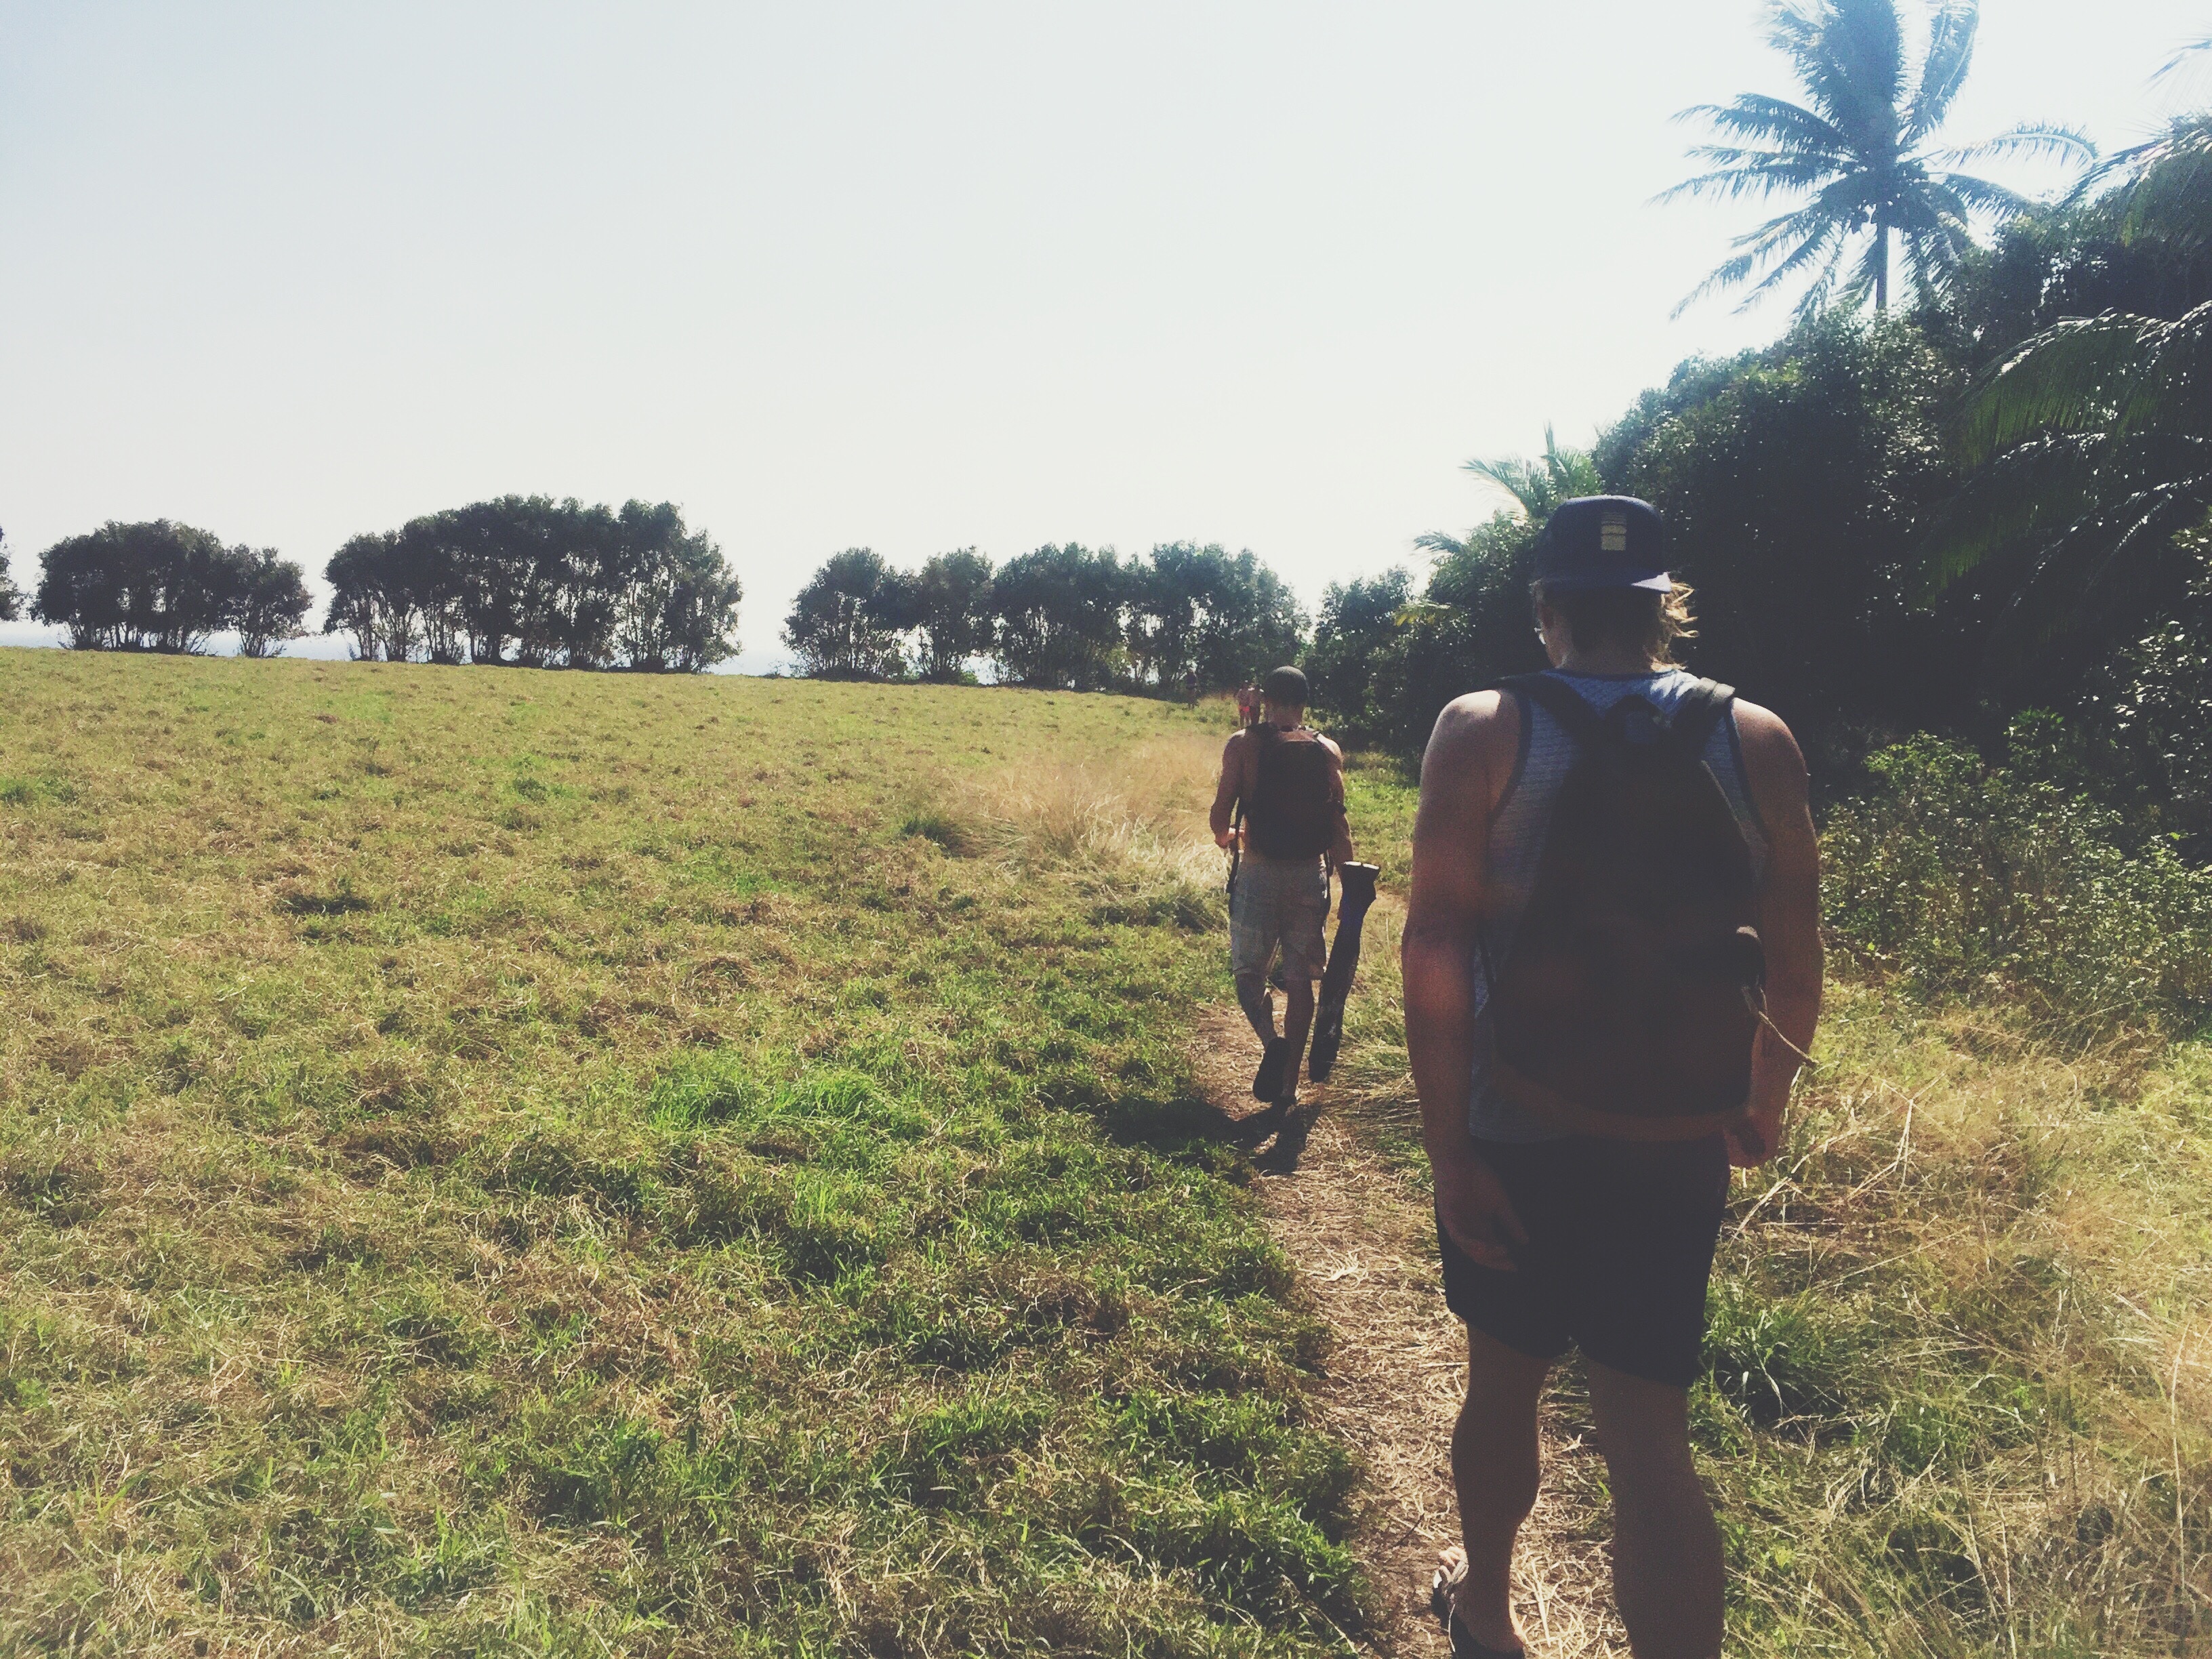
grass, walking, field, farm, meadow, prairie, adventure, crop, pasture, ranch, agriculture, grassland, habitat, ecosystem, rural area